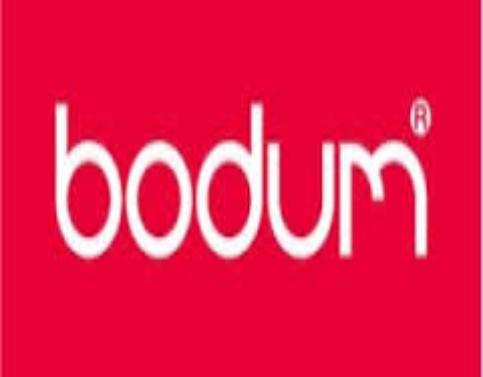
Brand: BODUM
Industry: Necessities